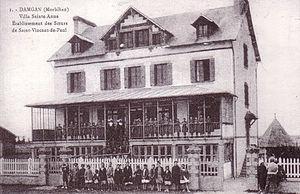
Villa Sainte-Anne - Damgan
Damgan [damgɑ̃] est une commune française, située dans le département du Morbihan et la région Bretagne. Elle fait également partie des 12 communes de l'intercommunalité Arc Sud Bretagne et de l'arrondissement de Vannes.